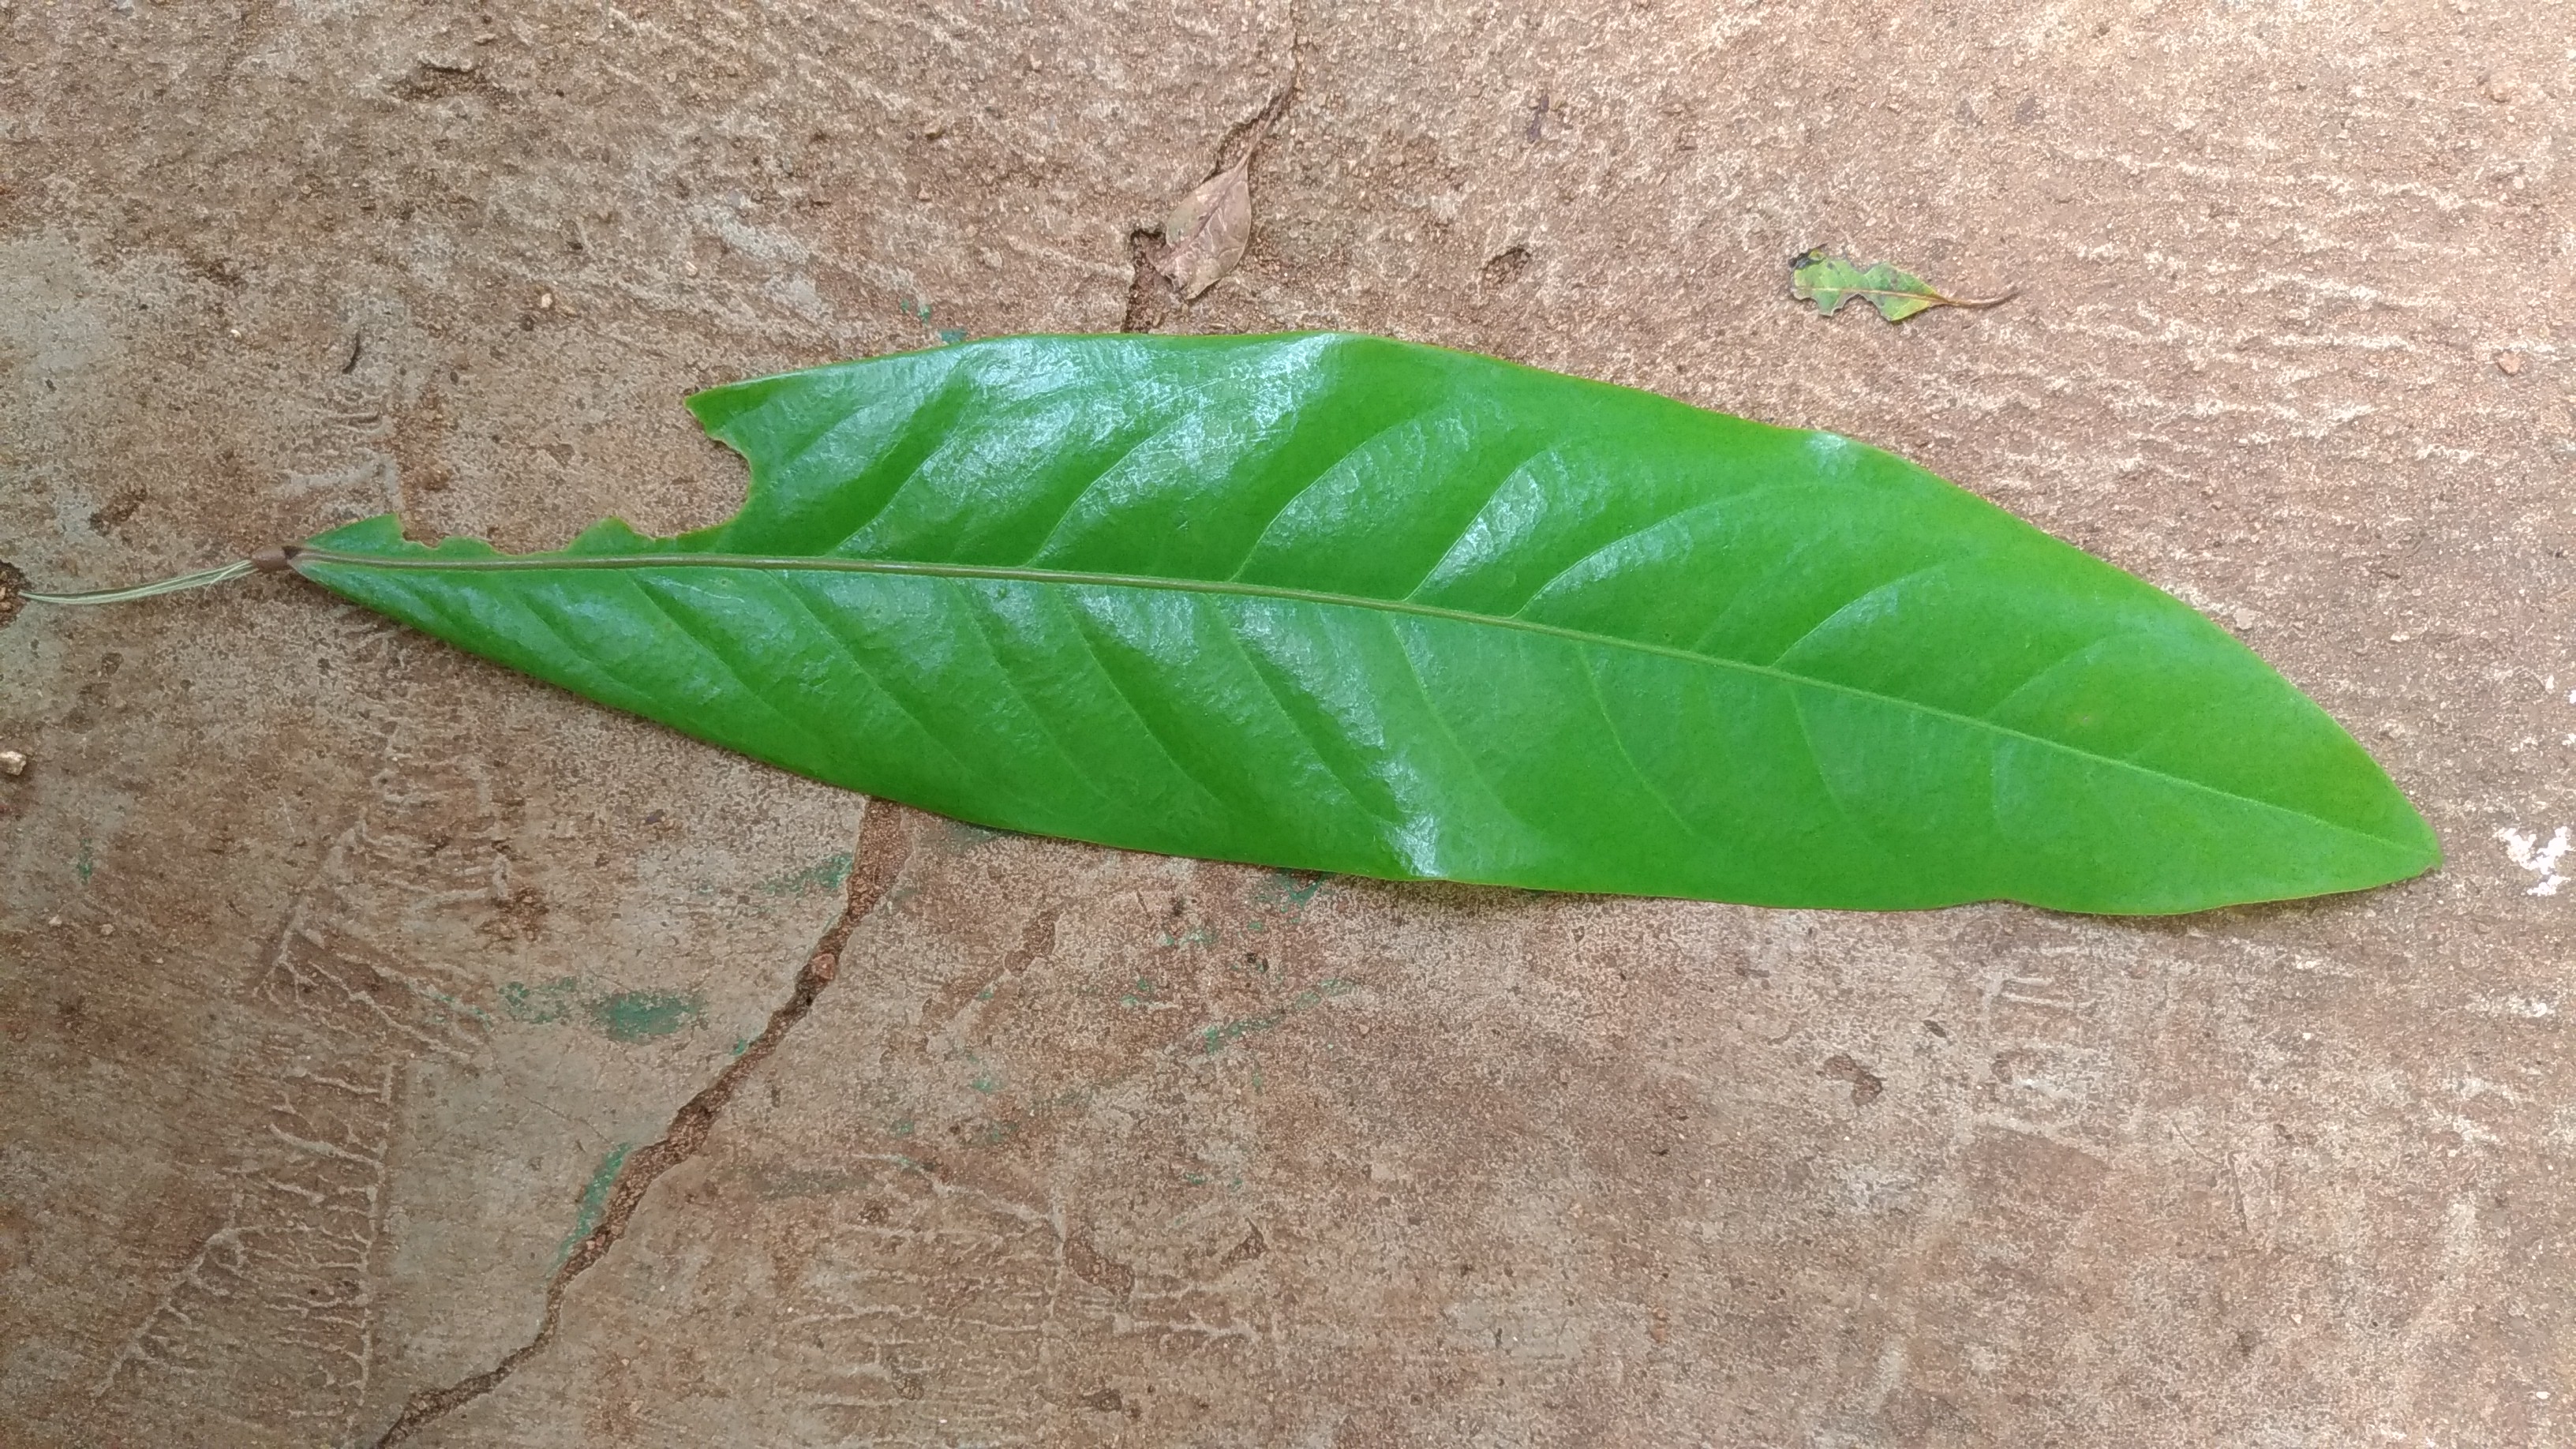
Plant: Seethaashoka